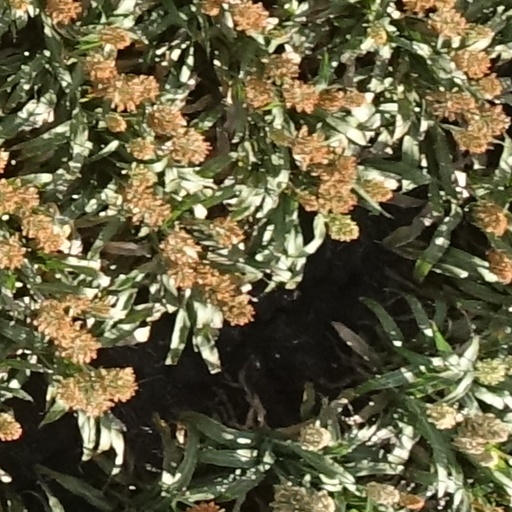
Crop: sorghum